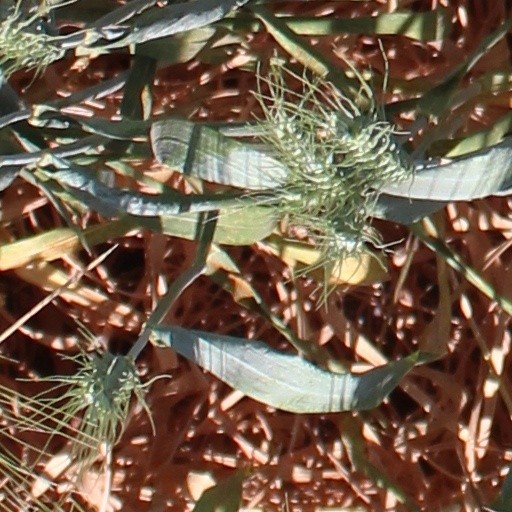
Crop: wheat